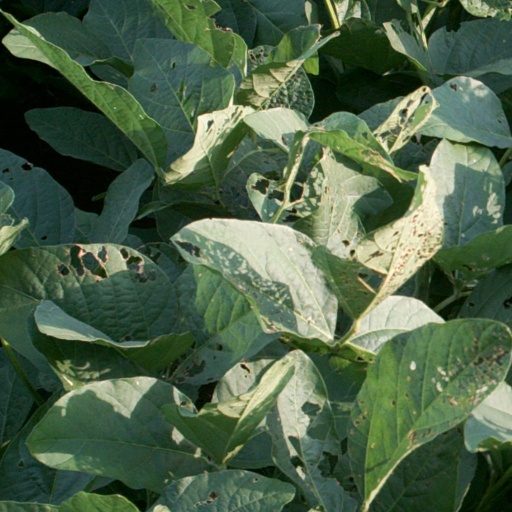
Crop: soybean